Dahomey Amazons

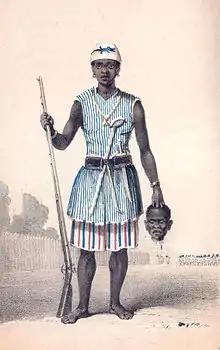
Seh-Dong-Hong-Beh, a leader of the Amazons, drawing by Frederick Edwyn Forbes, 1851

Ghezo recruited both men and women as soldiers from foreign captives. Female soldiers were also recruited from free Dahomean women, with some enrolled from as young as eight years of age. Other accounts indicate that the "Mino" were recruited from among the "ahosi" ("king's wives"), of which there were often hundreds. Some women in Fon society became soldiers voluntarily, while others were involuntarily enrolled if their husbands or fathers complained to the king about their behaviour.